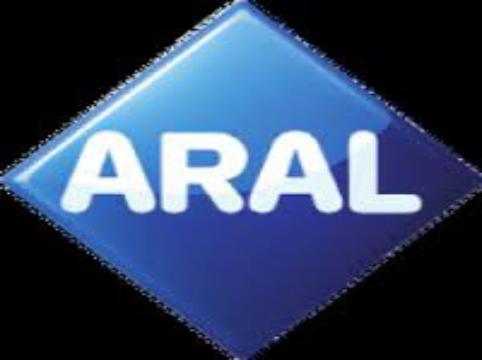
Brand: Aral AG
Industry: Others